Convention of Klosterzeven

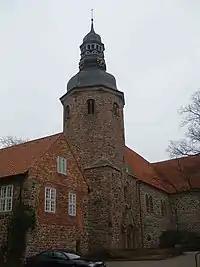
Klosterzeven

The Convention of Klosterzeven (or the Convention of Kloster-Zeven) was a convention signed on 10 September 1757 at Klosterzeven between France and the Electorate of Hanover during the Seven Years' War that led to Hanover's withdrawal from the war and partial occupation by French forces. It came in the wake of the Battle of Hastenbeck on 26 July in which Hanover had suffered a devastating defeat. Following the battle the Army of Observation had retreated northwards until it had reached Stade.